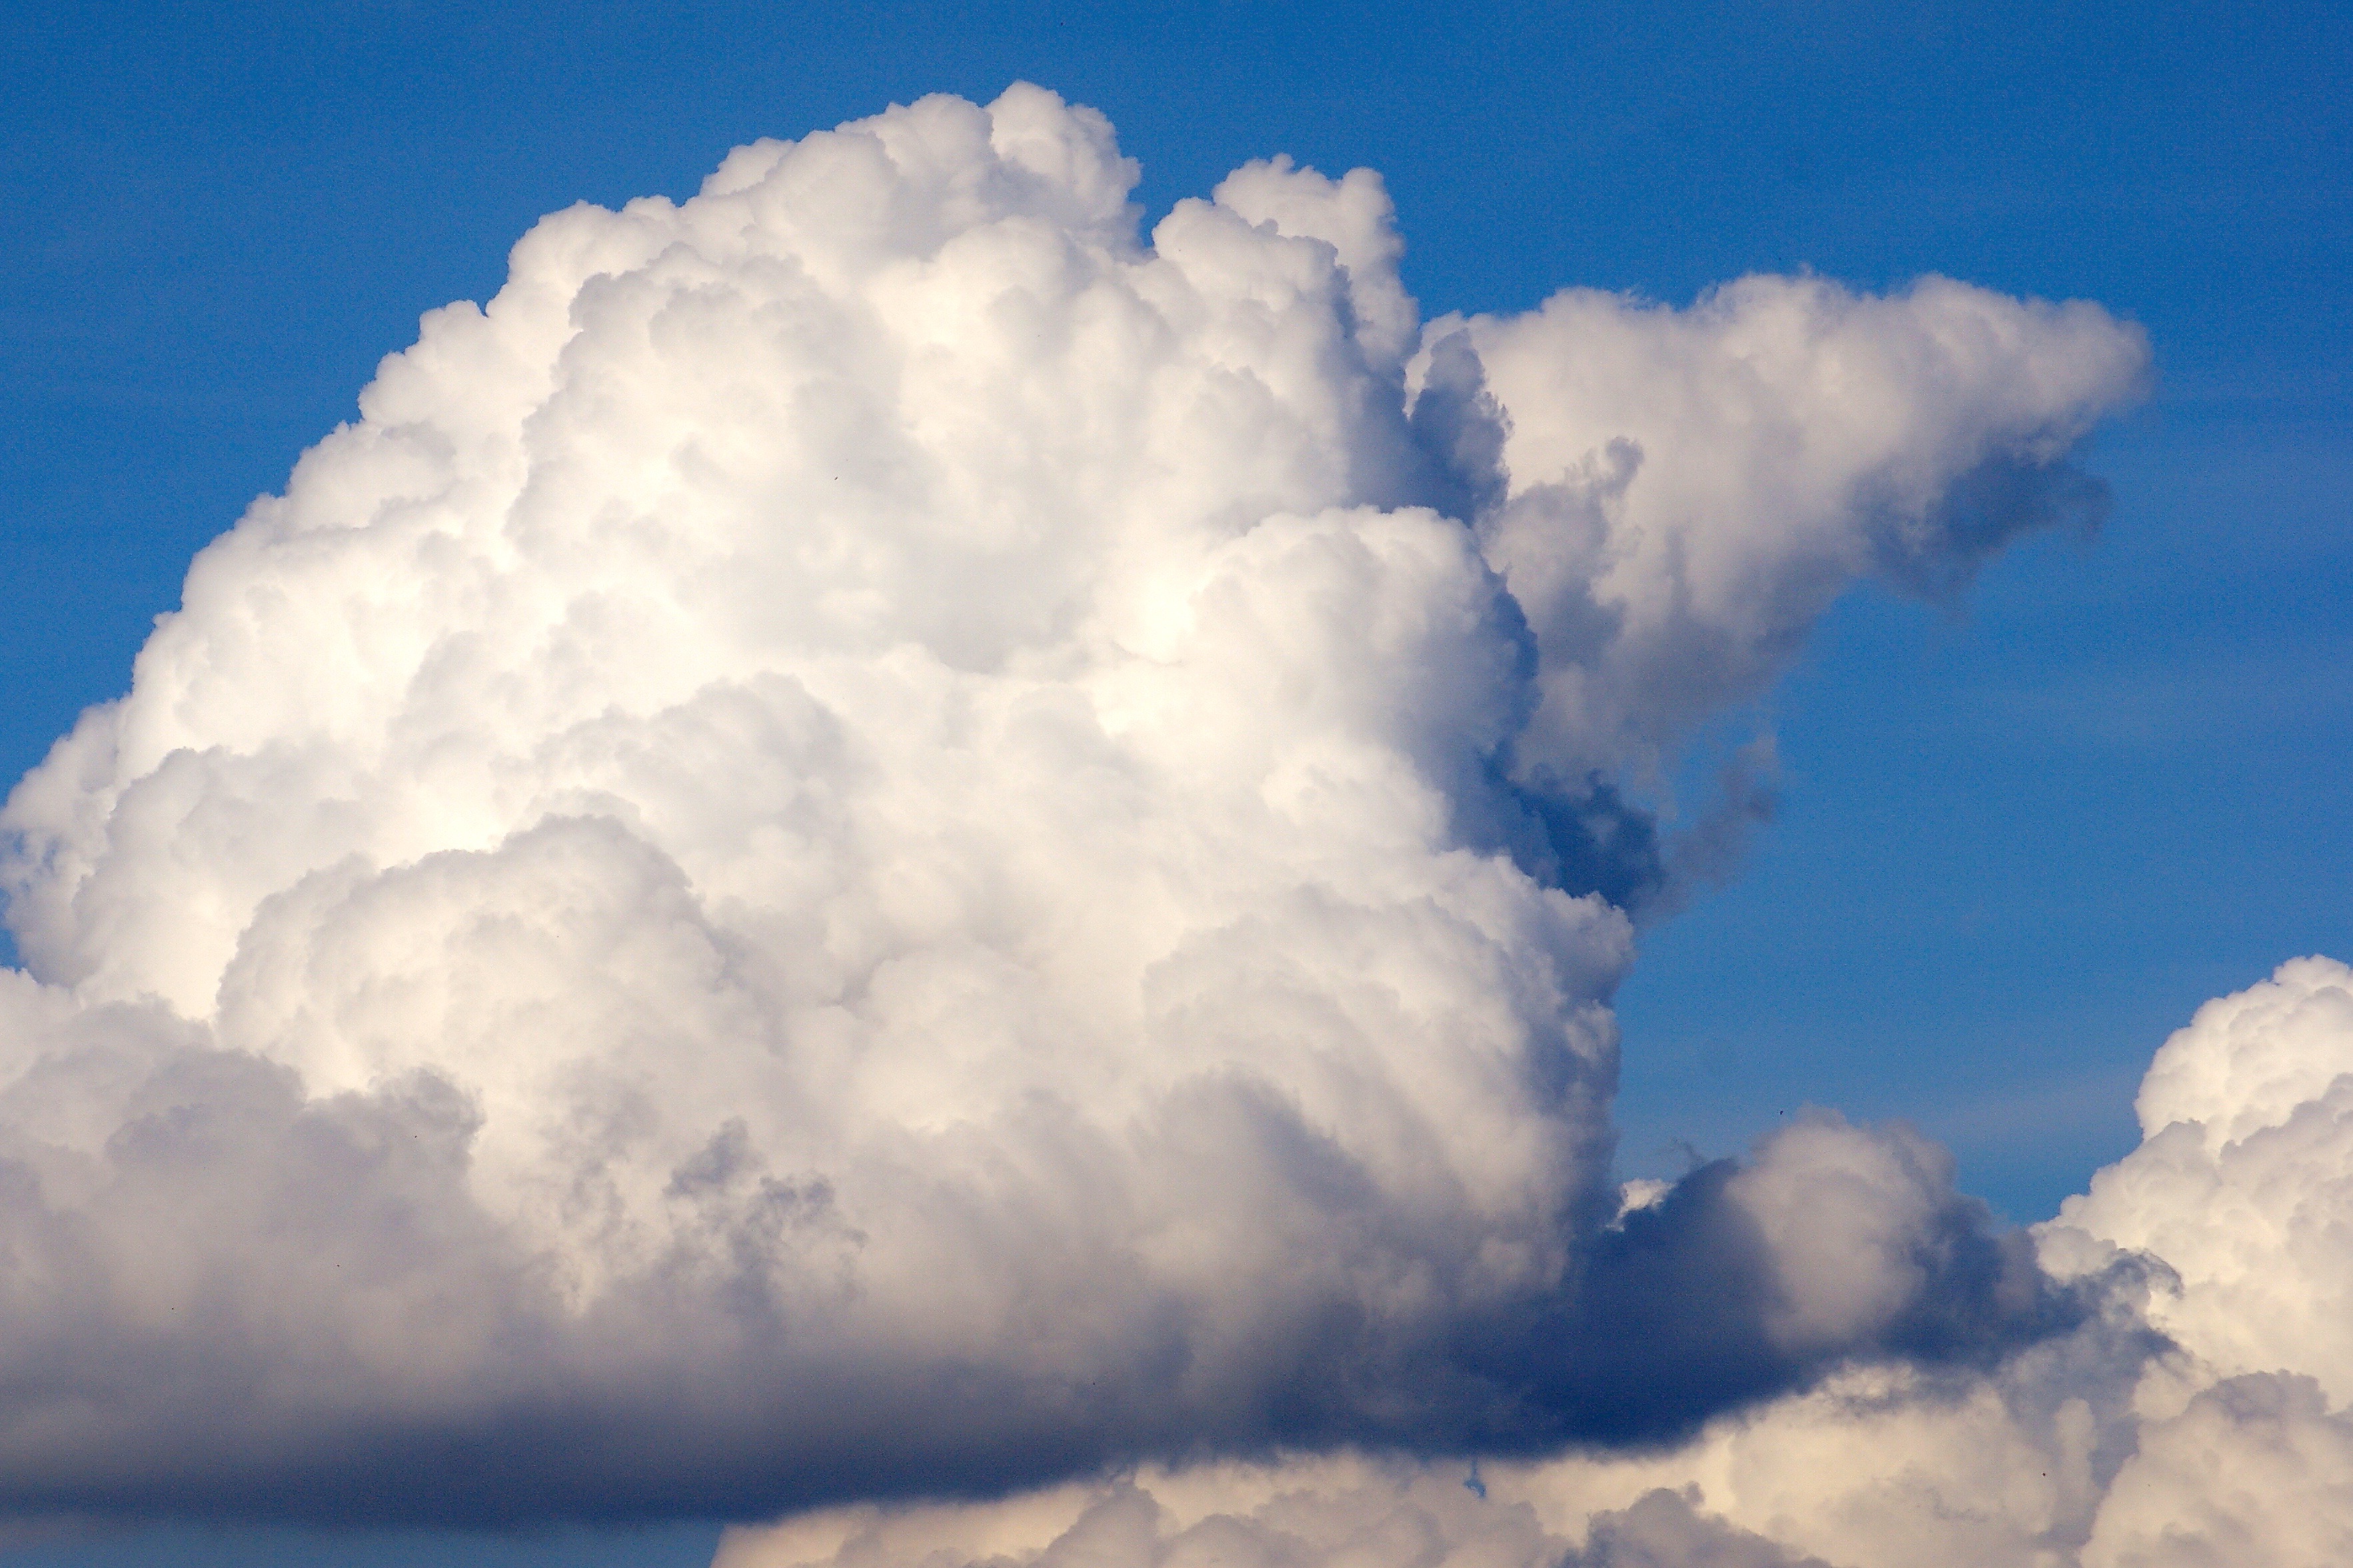
cloud, sky, white, atmosphere, weather, cumulus, blue, clouds form, meteorological phenomenon, atmosphere of earth, geological phenomenon